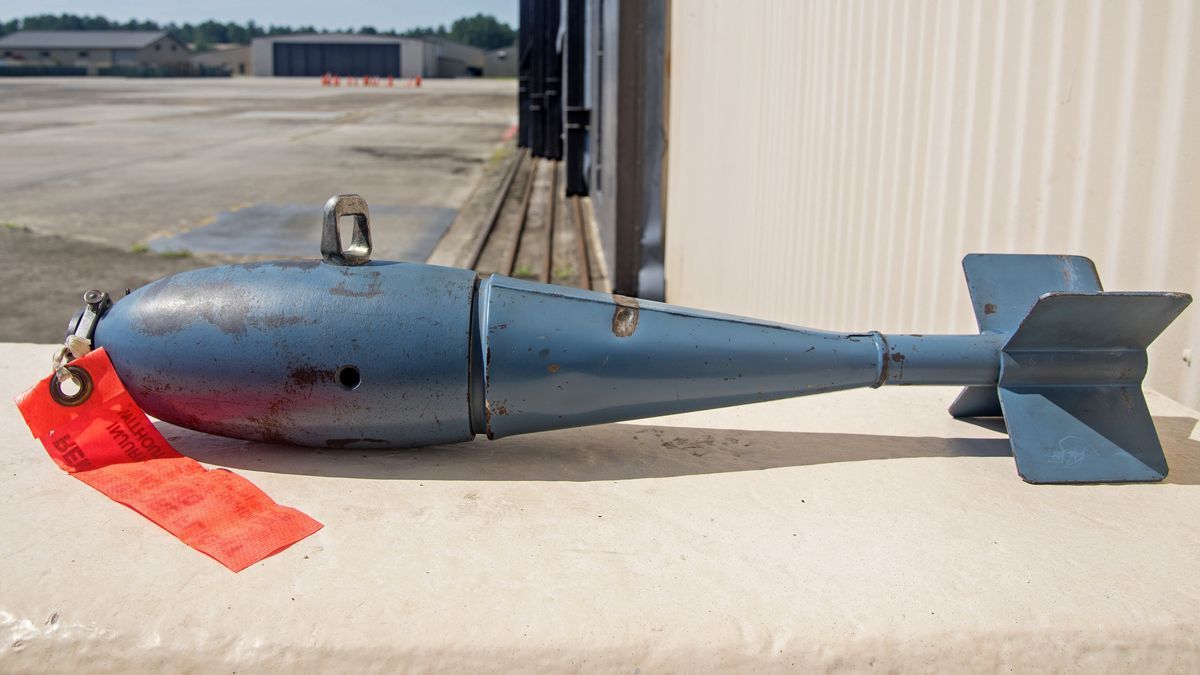
Vehicle type: Planes